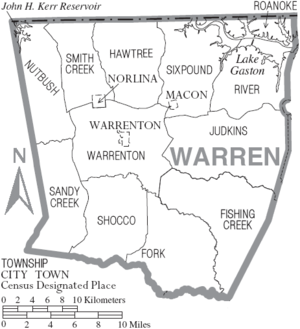
Le comté de Warren est un comté des États-Unis, situé dans l'État de Caroline du Nord.